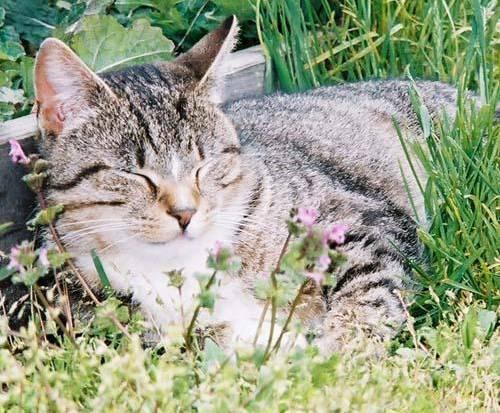
cat